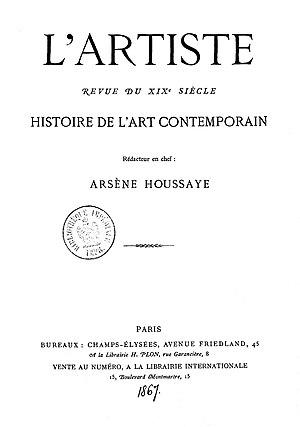
L'Artiste, couverture, 1867.
Hector de Callias, né le 30 septembre 1841 à Paris et mort le 8 novembre 1887 à Fontainebleau, est un journaliste et écrivain français. Il est l'époux de Nina de Callias, la Dame aux éventails de Manet.